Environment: real
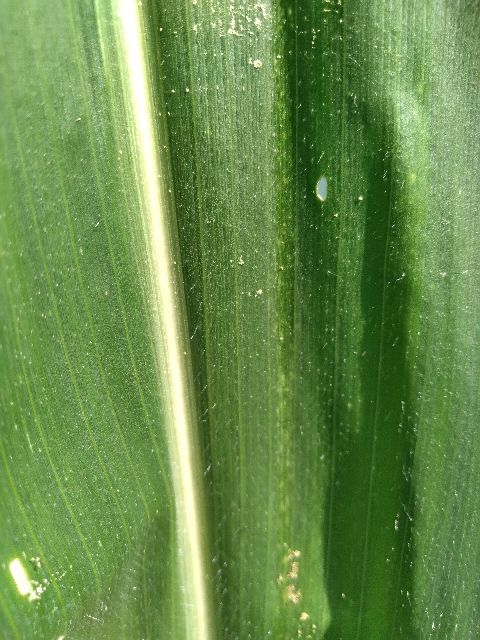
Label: lethal_necrosis